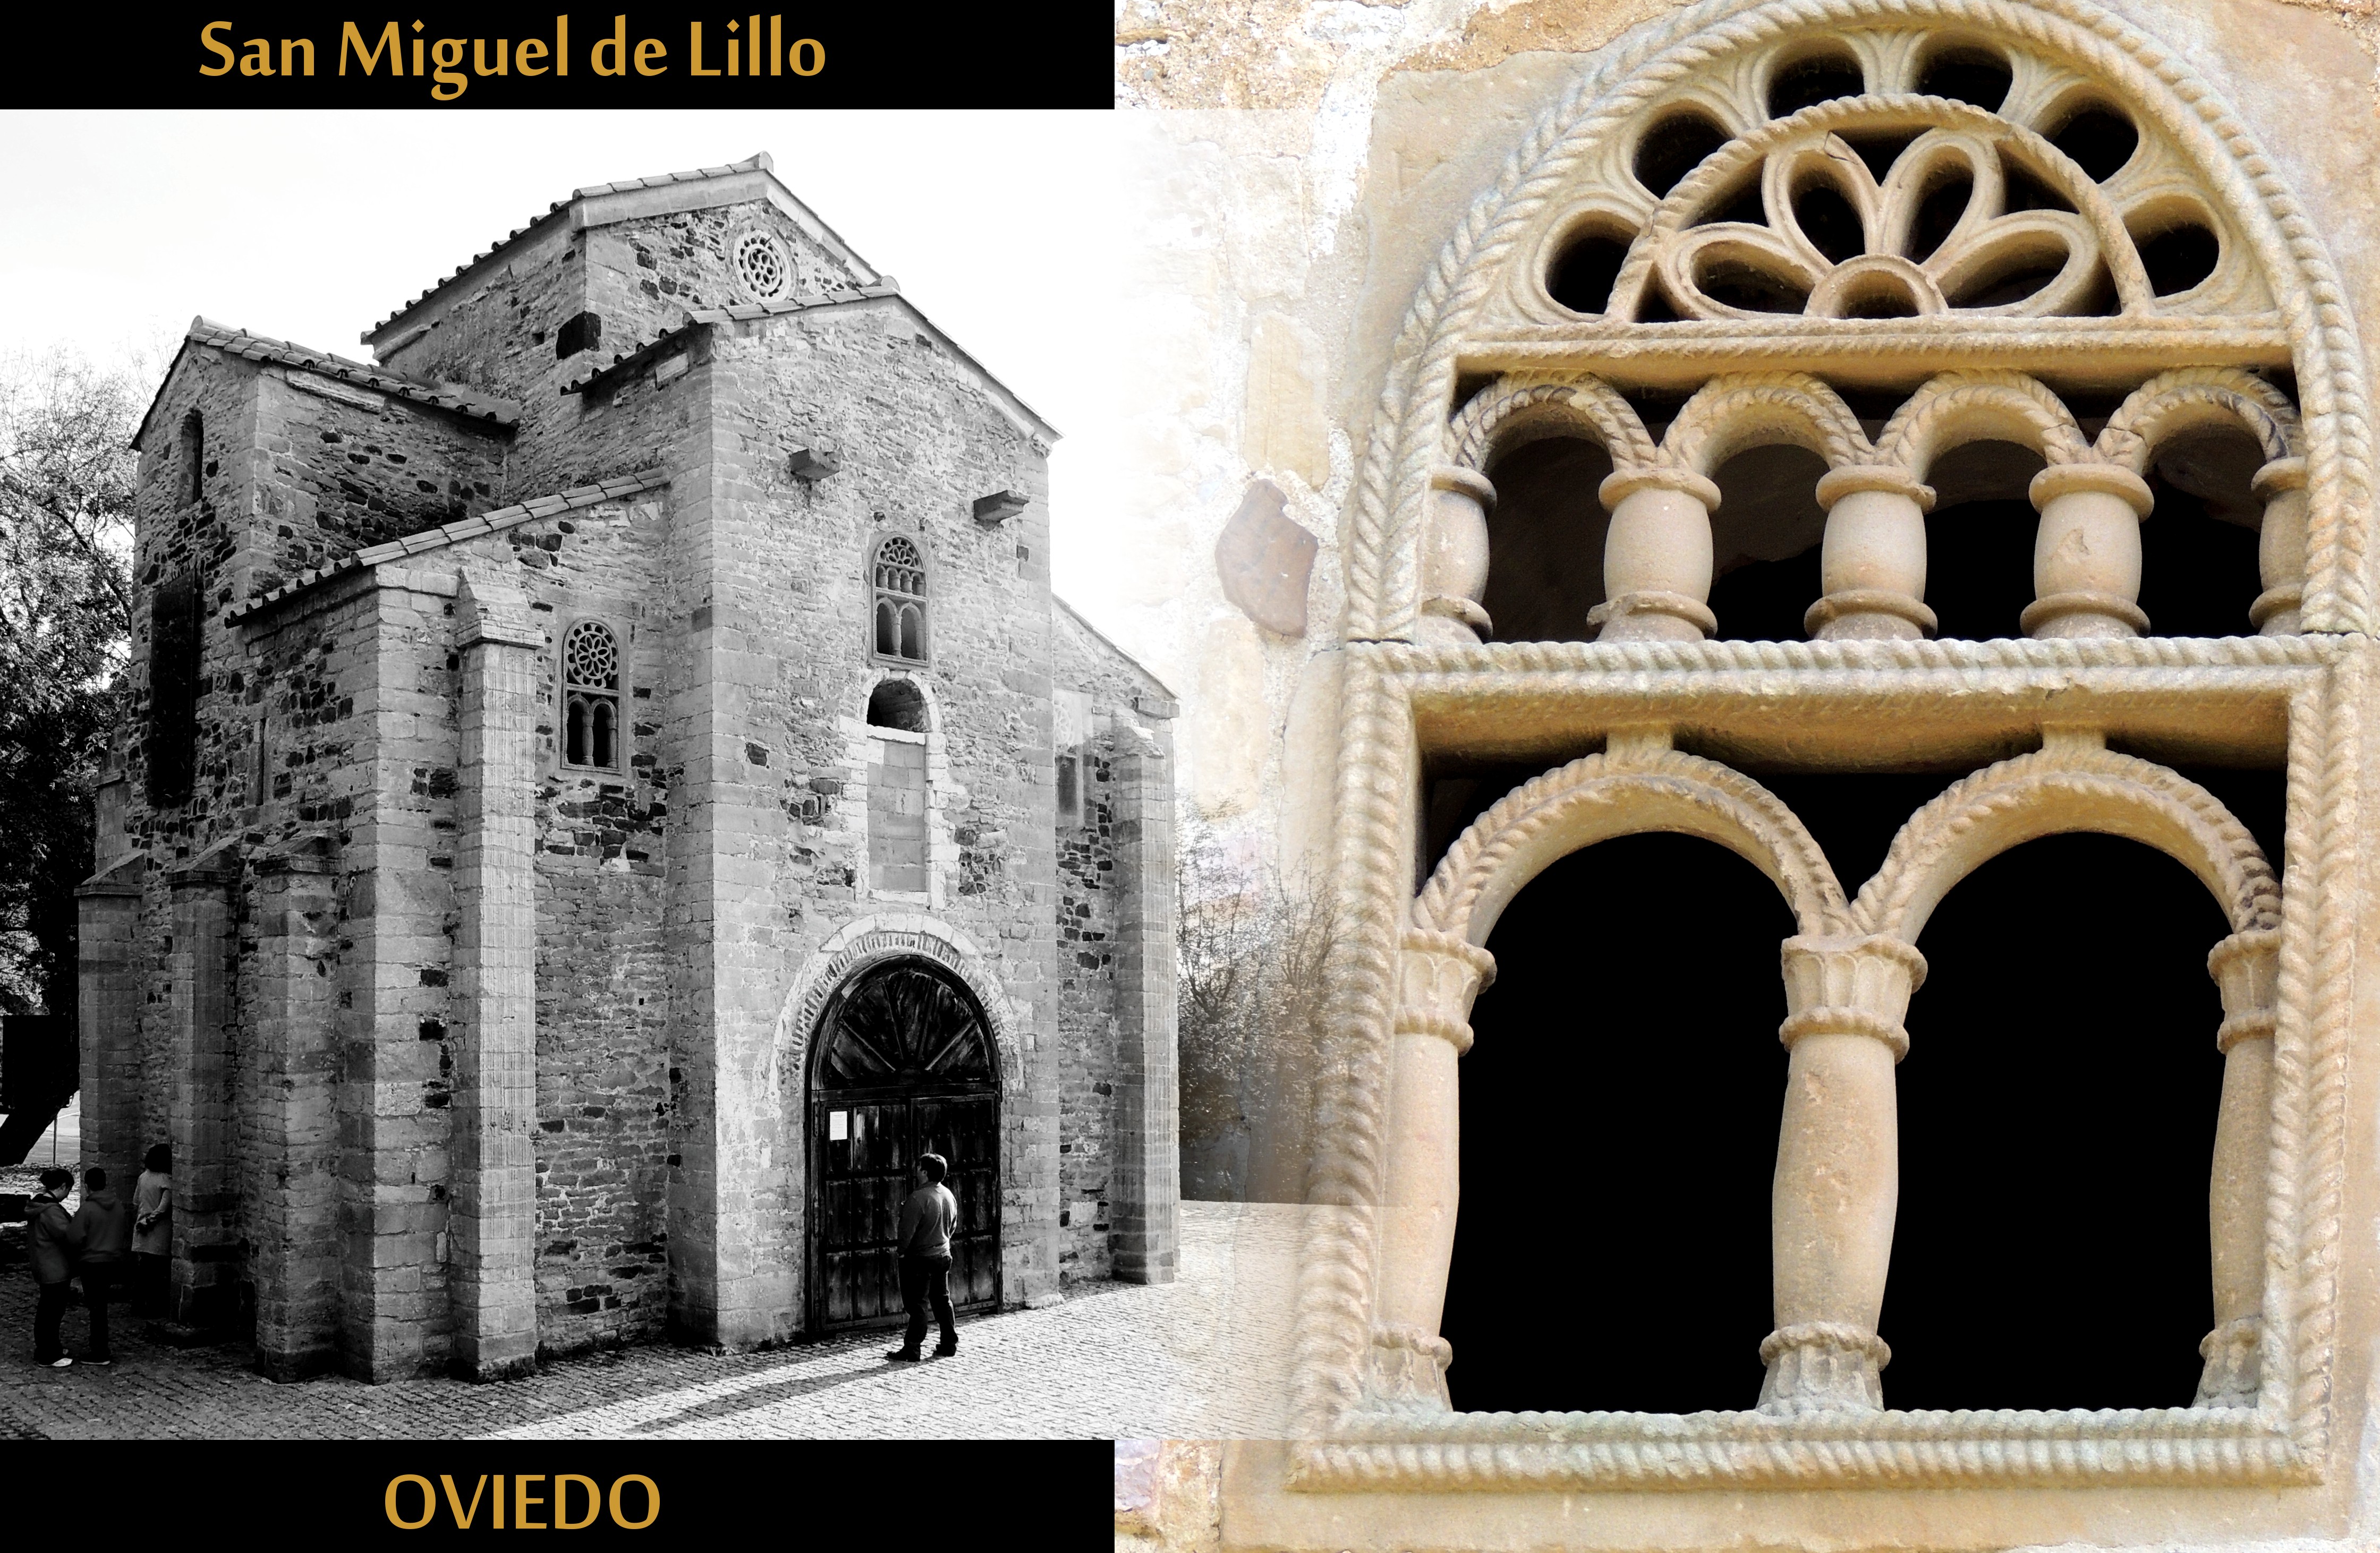
architecture, building, arch, facade, place of worship, monastery, synagogue, history, gothic architecture, ancient history, ancient roman architecture